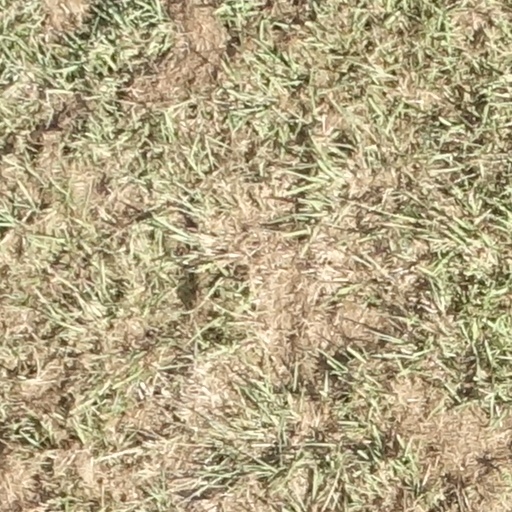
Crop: sorghum